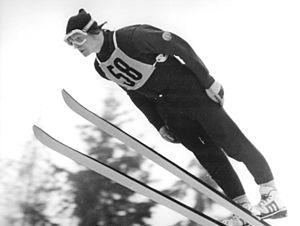
Bernd Eckstein est un sauteur à ski allemand.